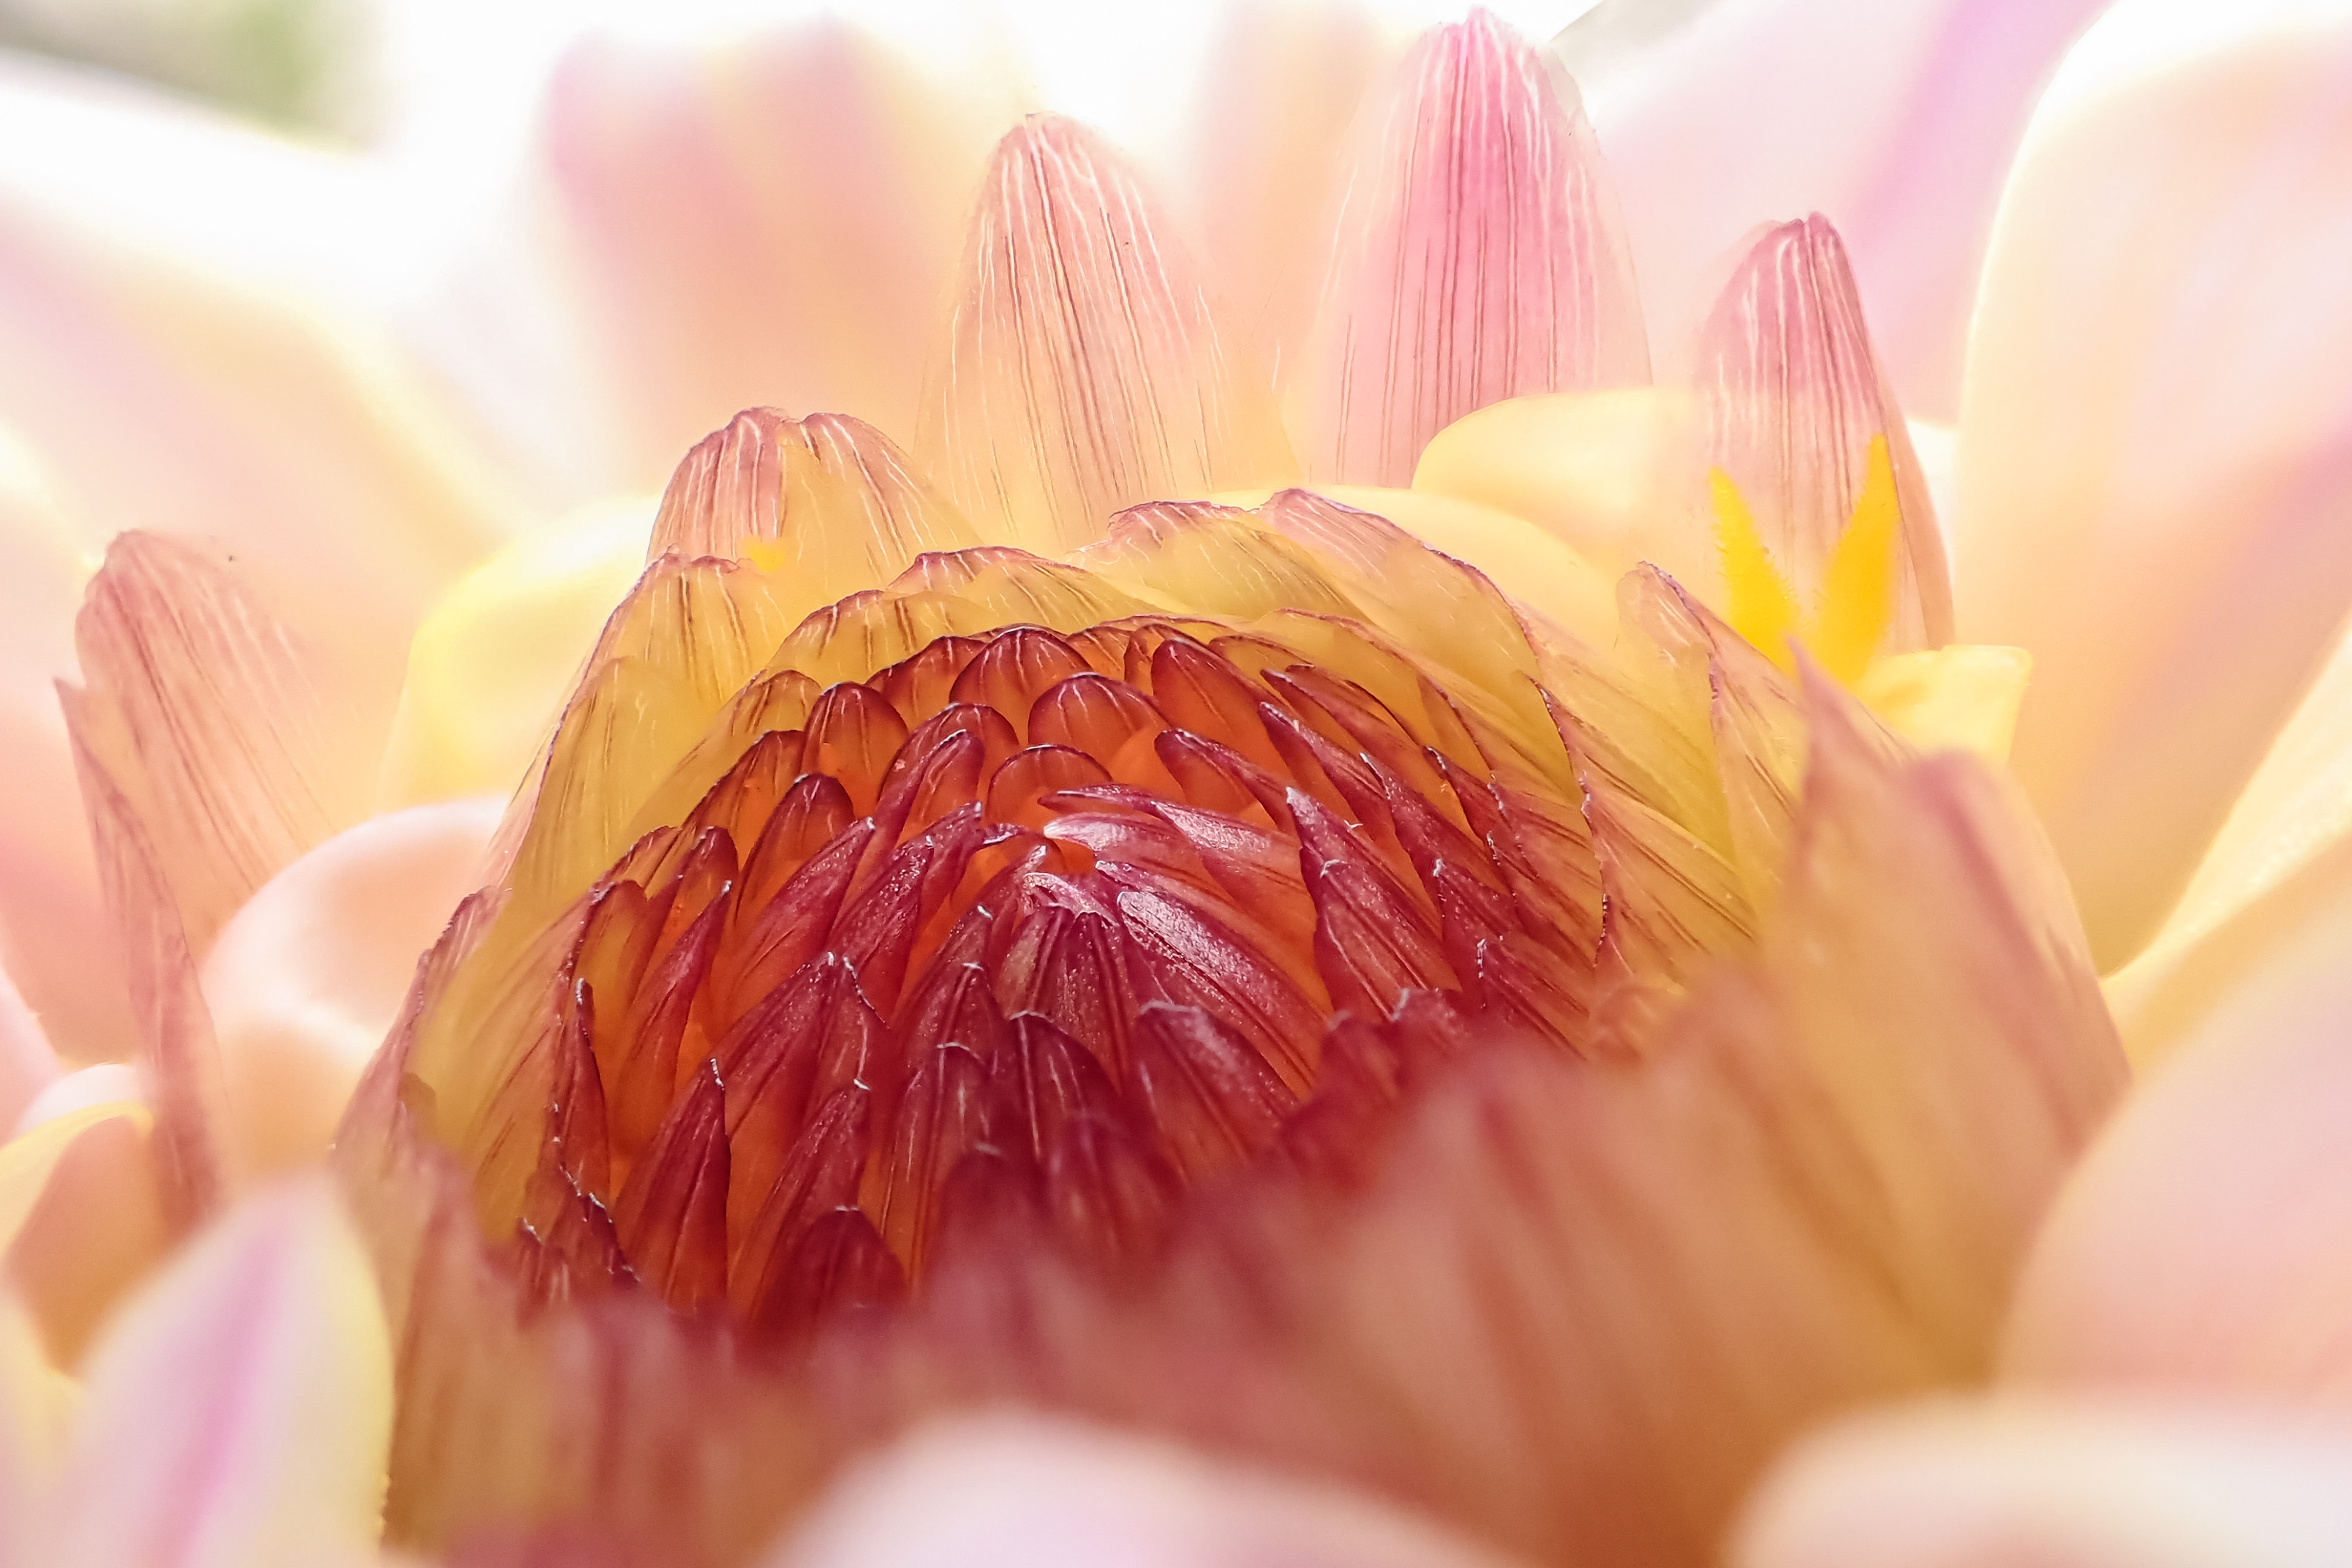
blossom, plant, photography, flower, petal, tulip, pollen, red, yellow, pink, flora, close up, olympus, flowermacro, flowercloseup, tg4, macro photography, flowering plant, plant stem, land plant